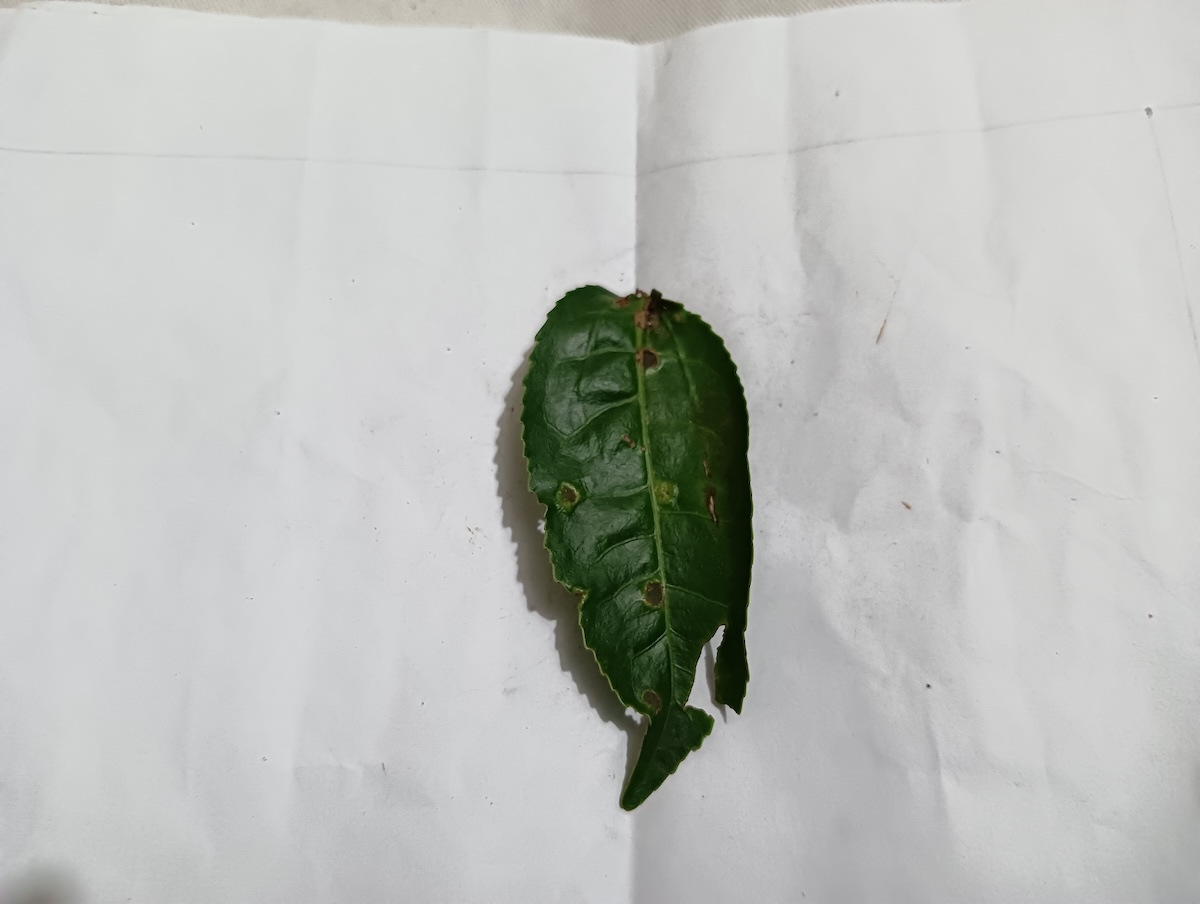
Label: Green mirid bug